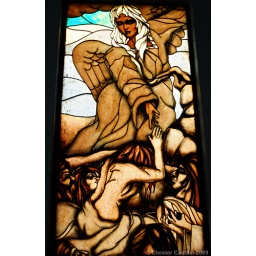
Stained glass window in St. Anthony de Padua church in Antipolo.